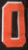
Number: 0